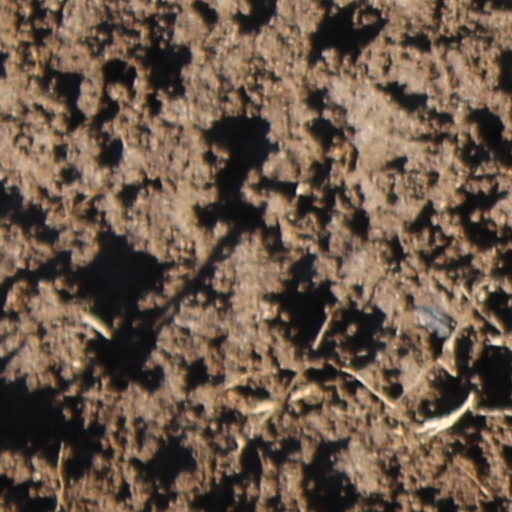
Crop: wheat